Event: Nepal Earthquake
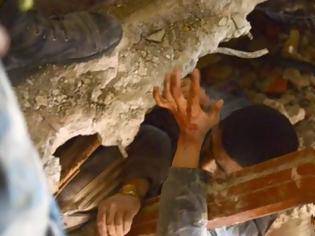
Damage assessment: damage